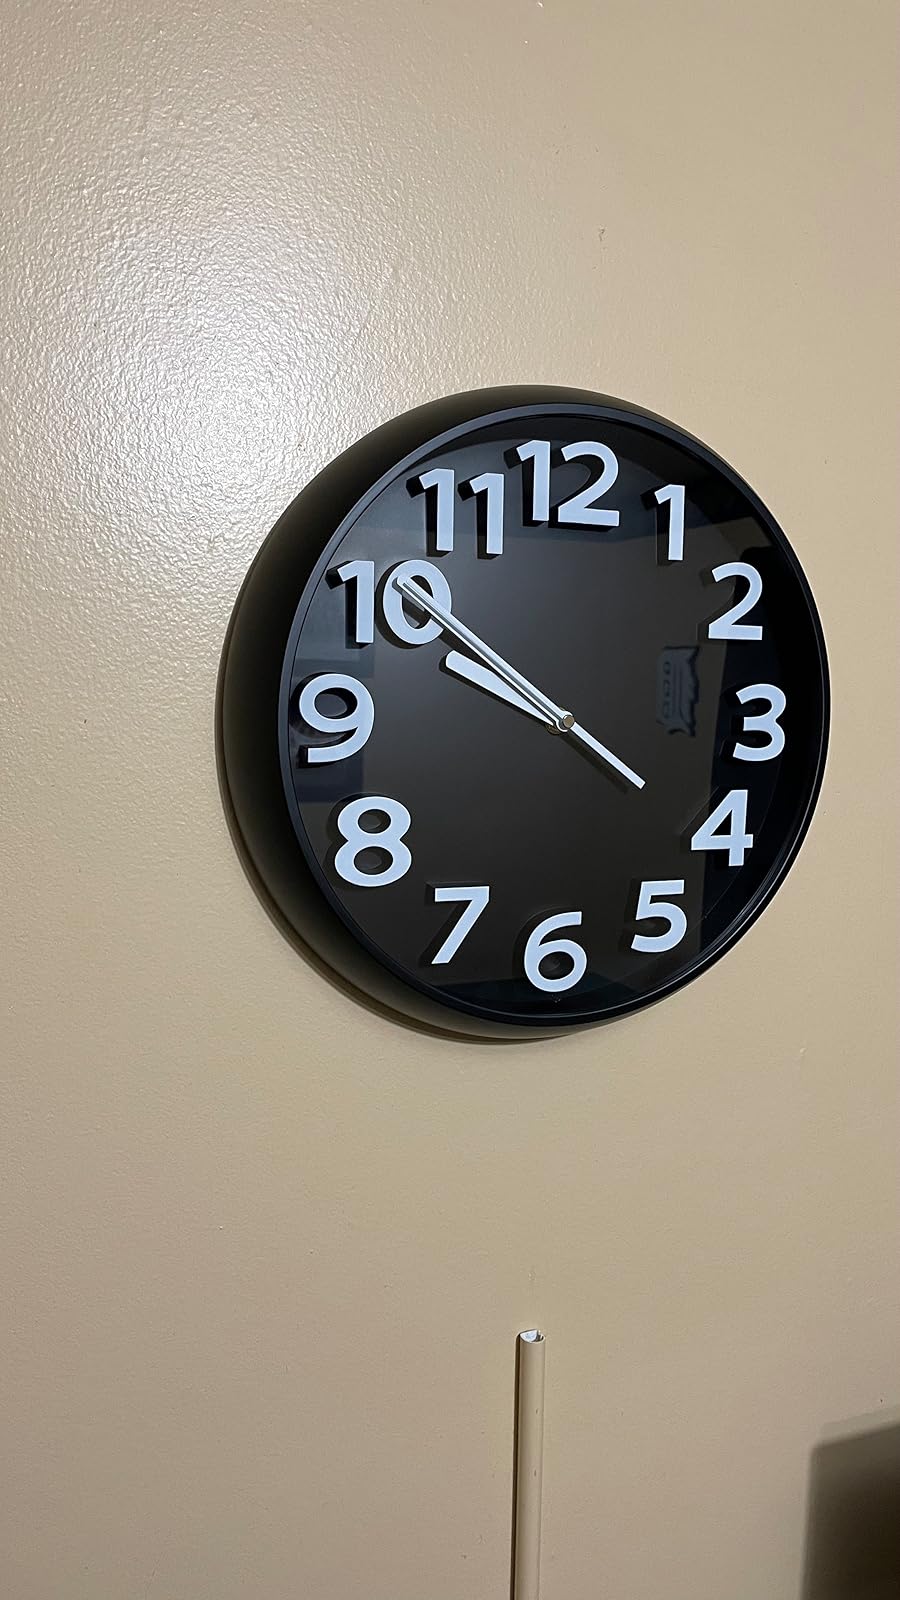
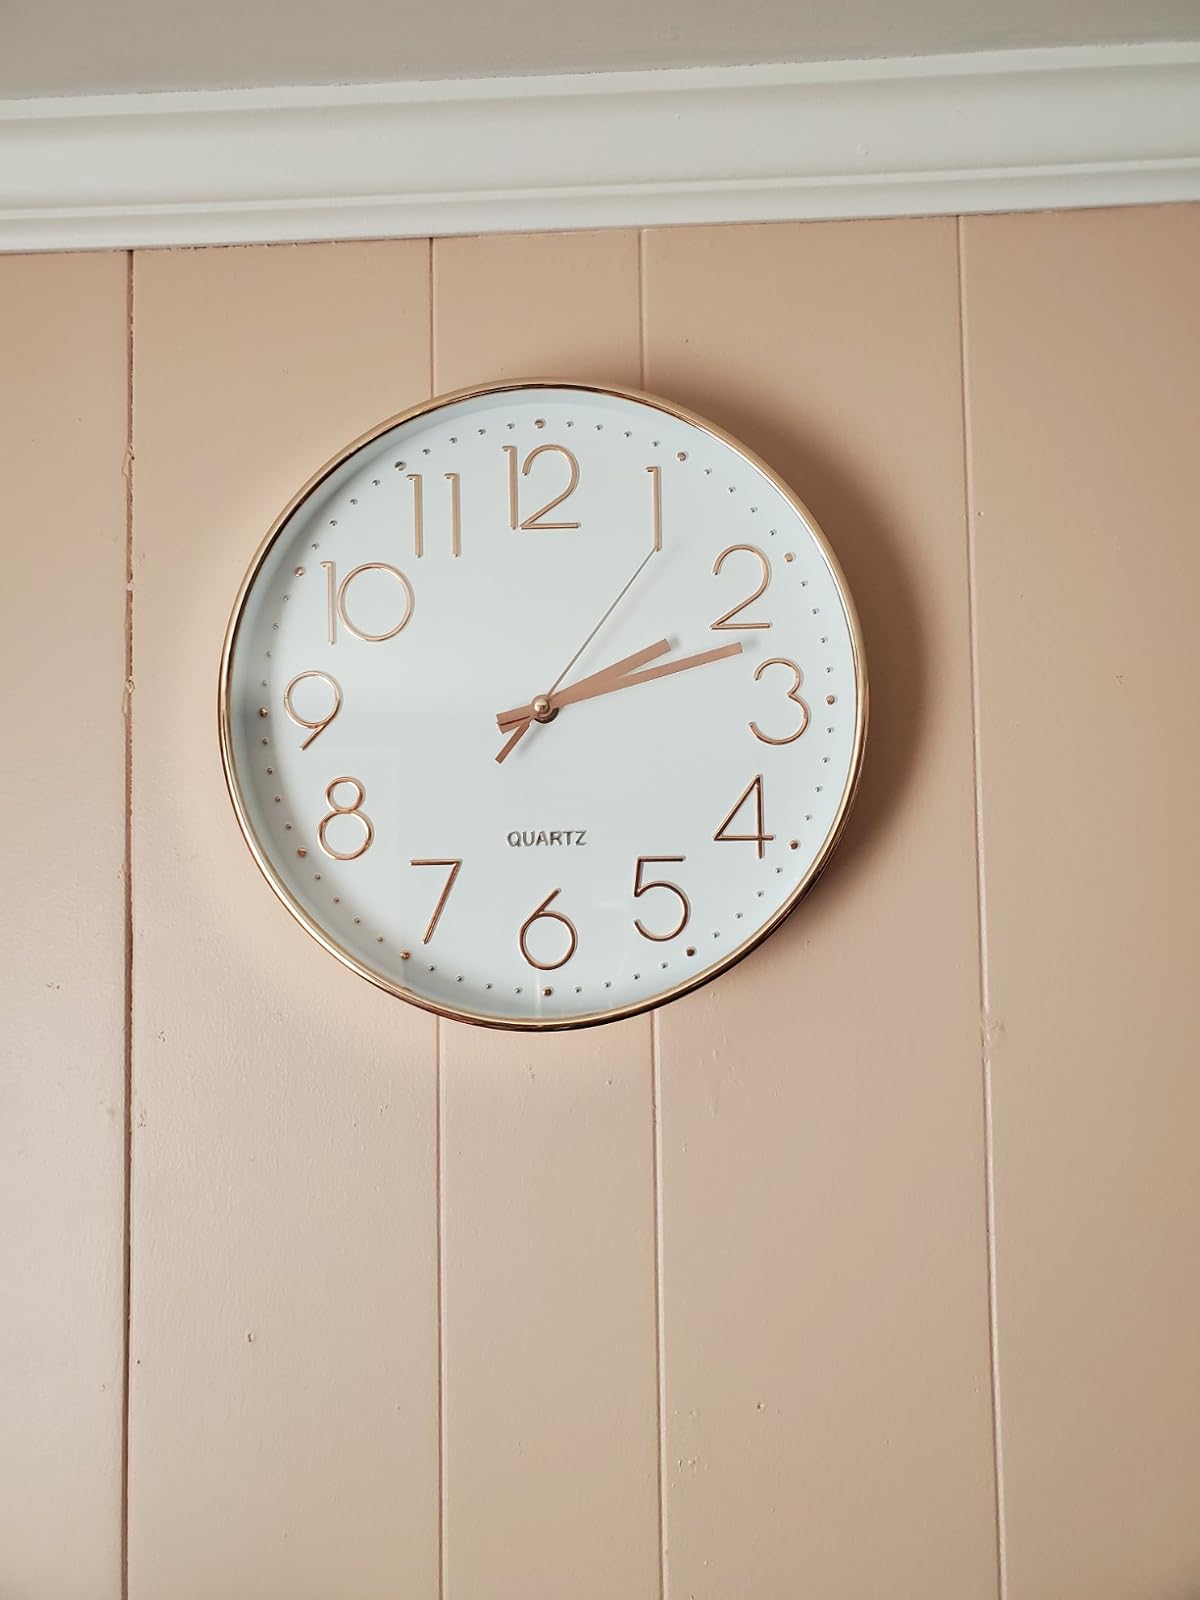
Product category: clock
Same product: no